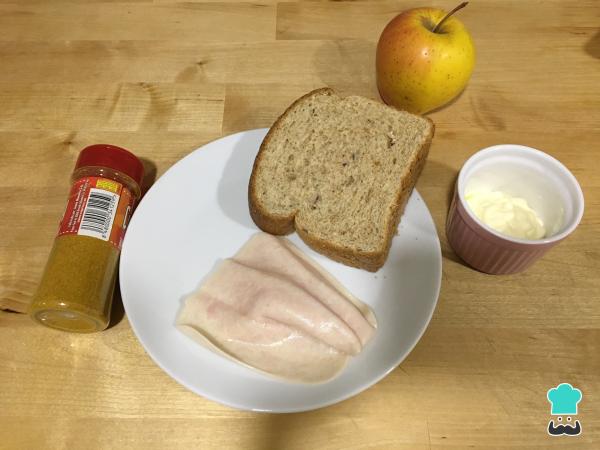
Reunimos todos los ingredientes para preparar el sándwich de pavo con manzana.